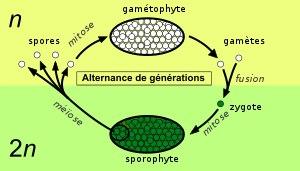
L'alternance de générations est une caractéristique du cycle de vie des plantes. Une génération est un stade de développement multicellulaire issu d’un stade cellulaire et produisant un stade cellulaire. La génération produisant des gamètes est le gamétophyte, et la génération produisant des spores est le sporophyte. De façon générale, un gamétophyte alterne avec un sporophyte. À maturité, le sporophyte produit des spores.